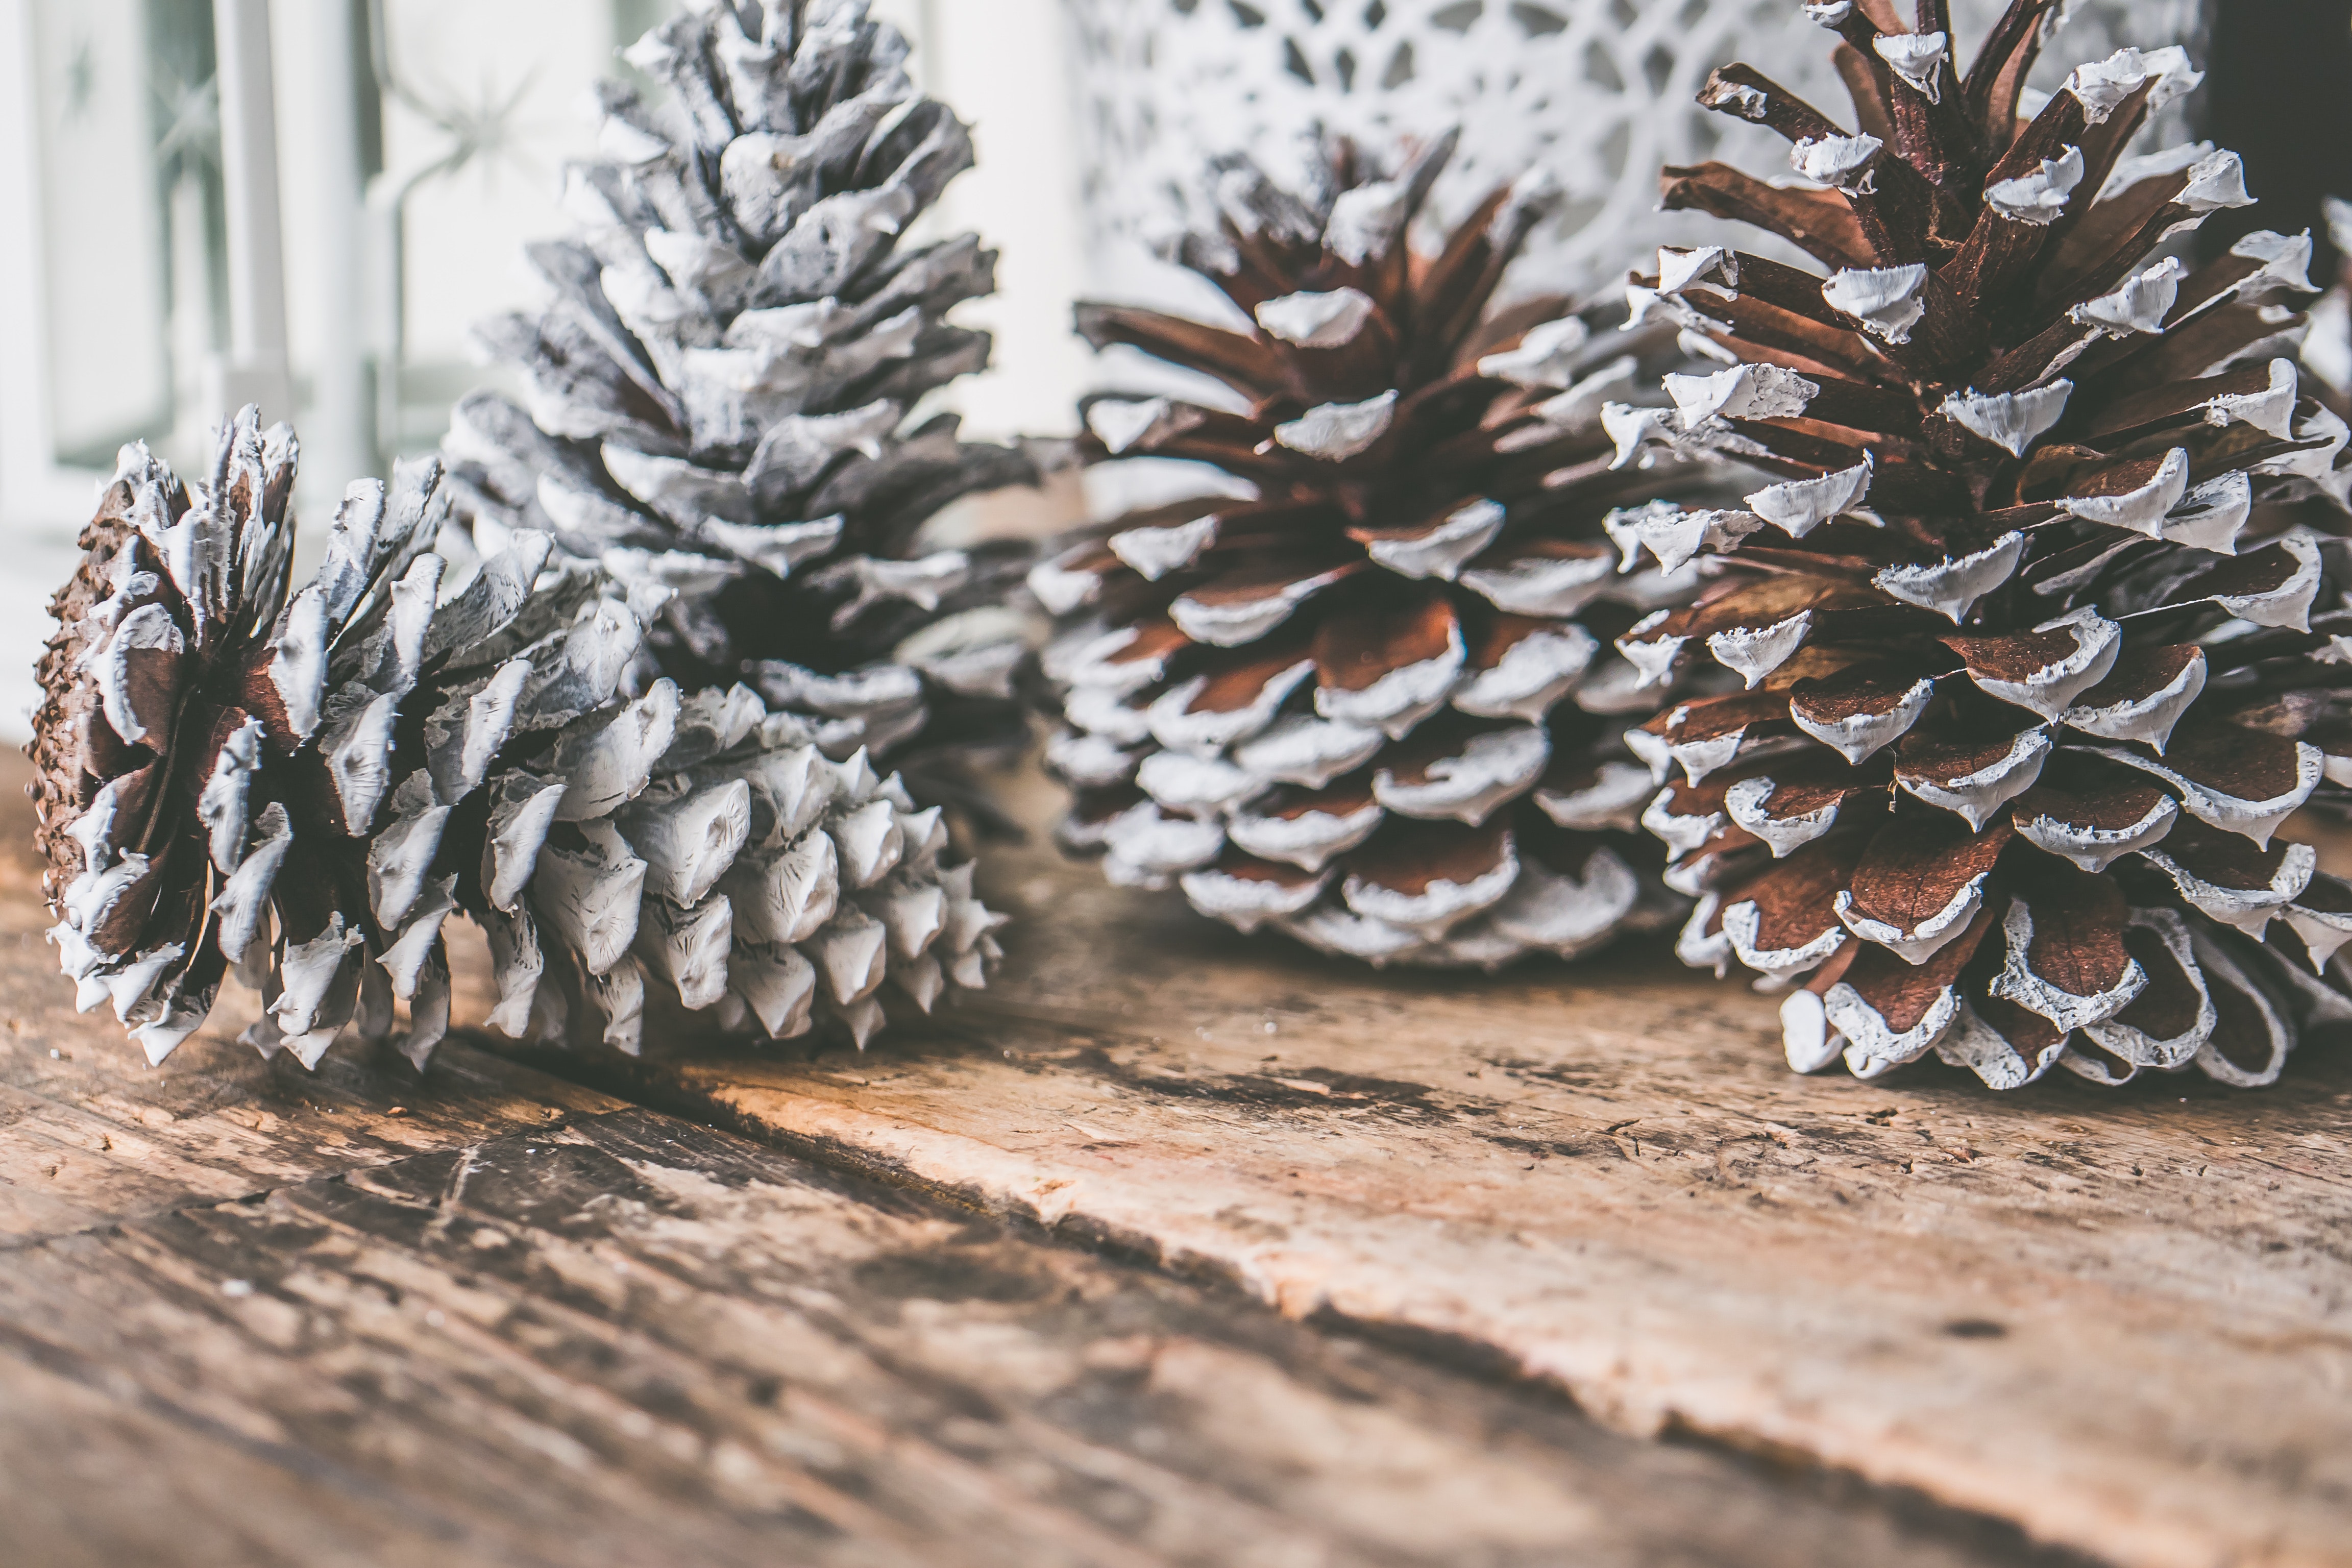
sugar pine, Columbian spruce, balsam fir, conifer cone, Colorado spruce, Yellow fir, oregon pine, sitka spruce, white pine, shortleaf black spruce, red pine, lodgepole pine, western yellow pine, tree, pine, plant, Jack pine, pineapple, conifer, pine family, silvertip fir, spruce, shortstraw pine, fir, Georgia pine, evergreen, natural material, branch, pine nut, ananas, winter, American larch, bromeliaceae